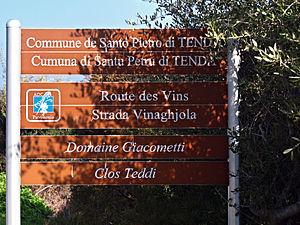
Santo-Pietro-di-Tenda (Corse) - Route des Vins à Casta (domaines du Désert des Agriates)
Santo-Pietro-di-Tenda est une commune française située dans la circonscription départementale de la Haute-Corse et le territoire de la collectivité de Corse.
Le désert des Agriates ou les Agriates est un territoire de Corse partagé entre les micro-régions de Balagne à l'ouest et du Nebbio.